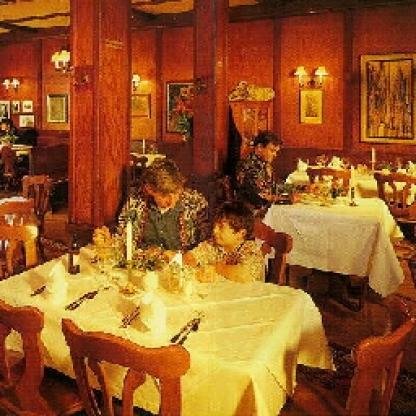
Scene: Indoor